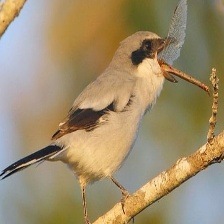
Species: LOGGERHEAD SHRIKE
Scientific name: LANIUS LUDOVICIANUS